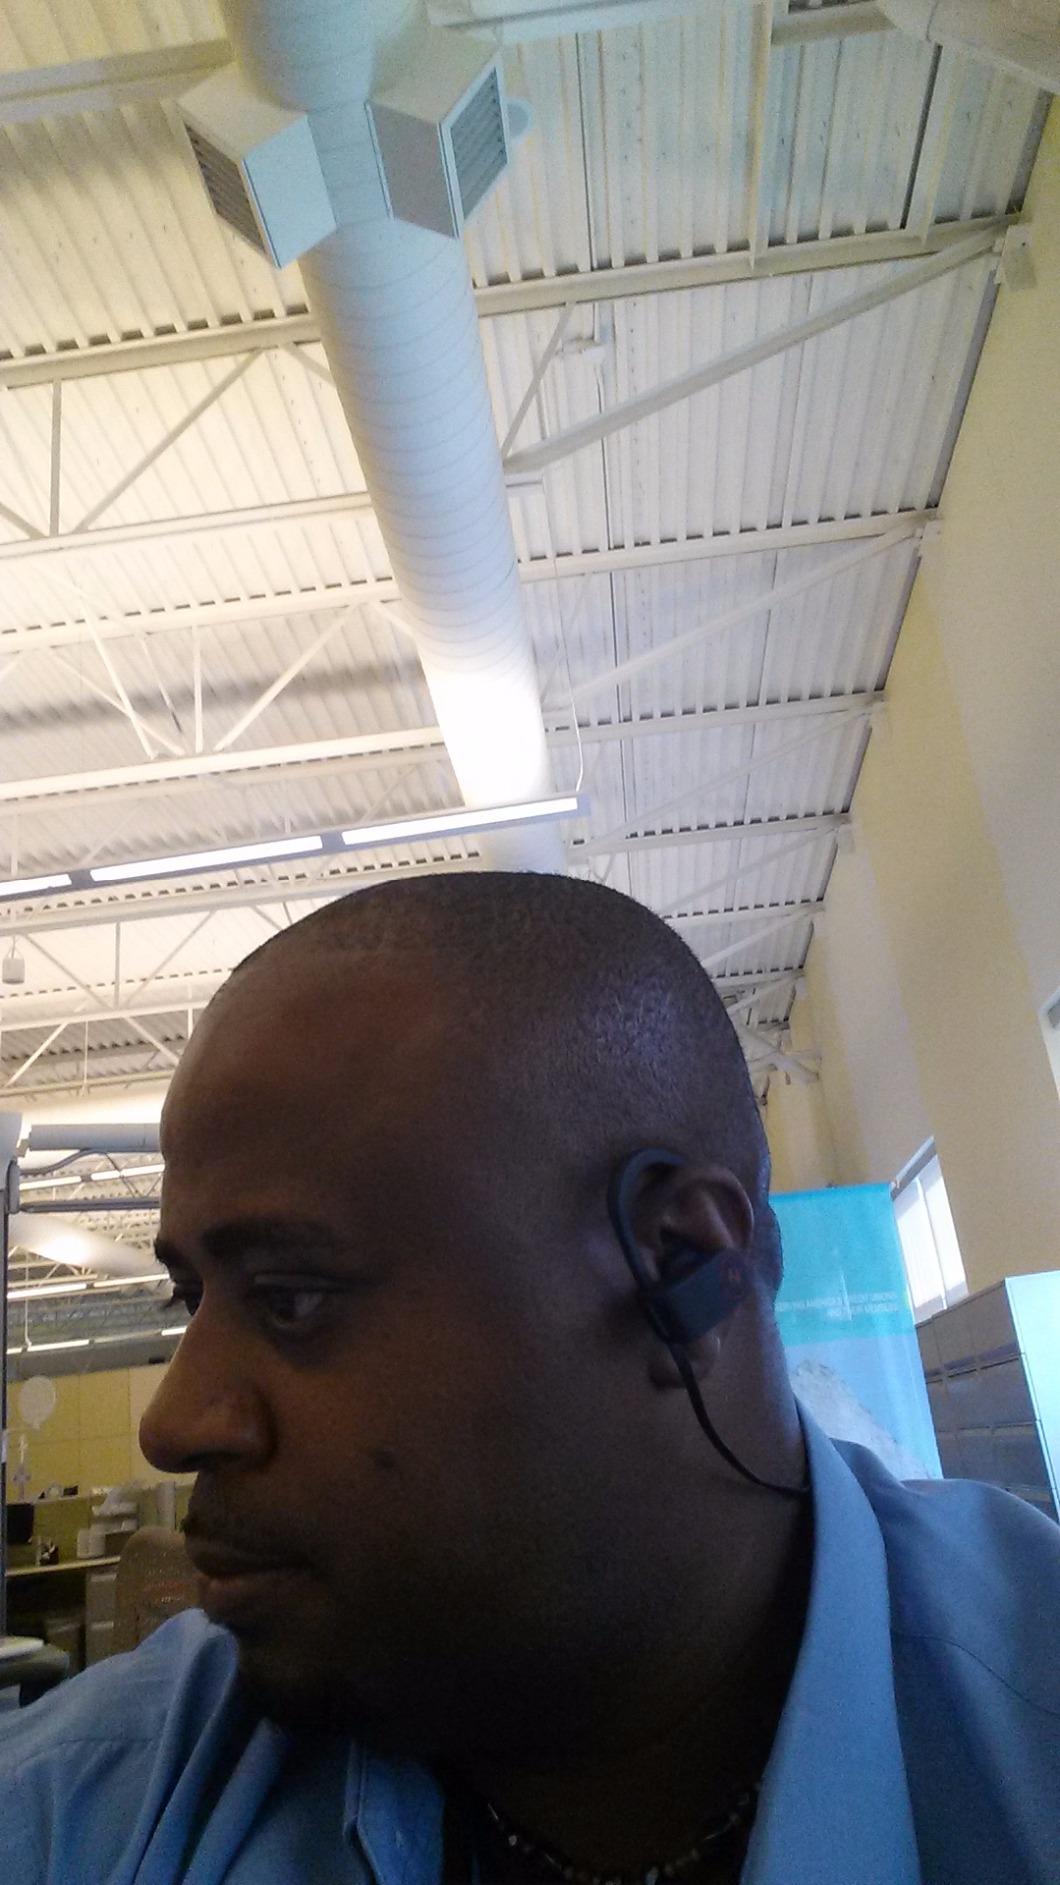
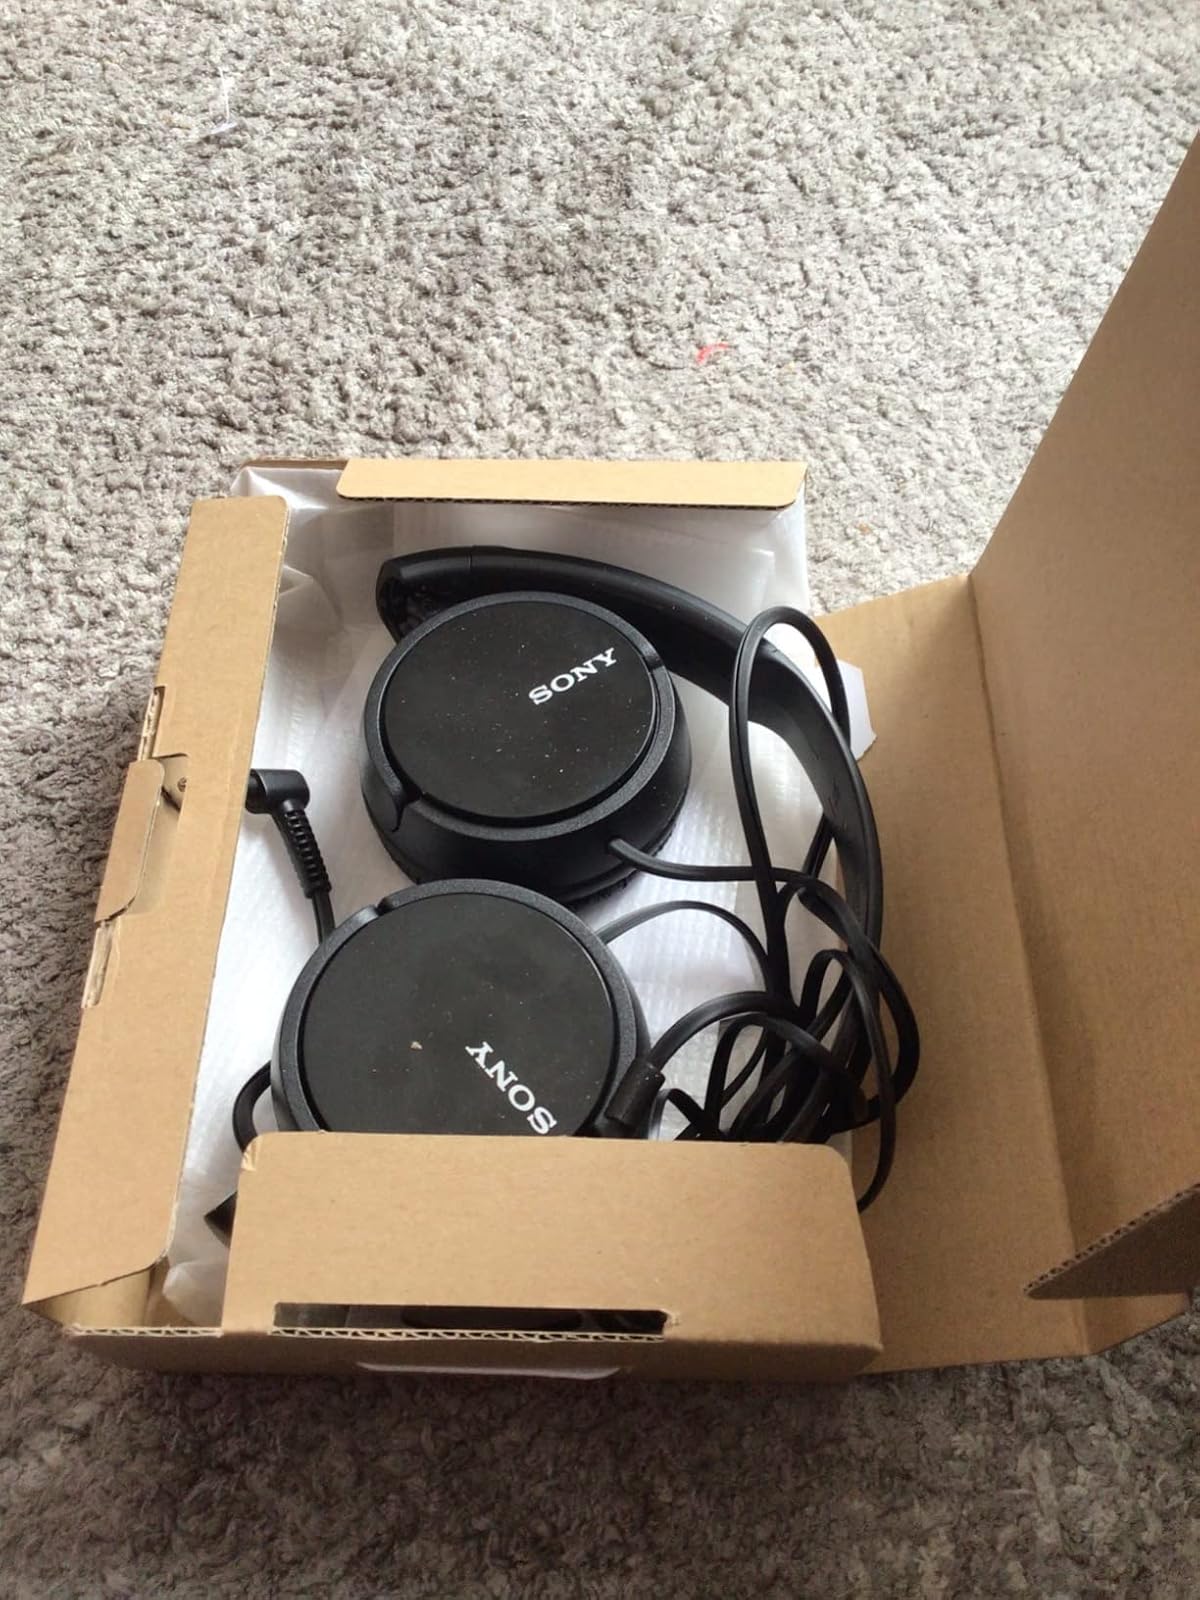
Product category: headphones
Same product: no